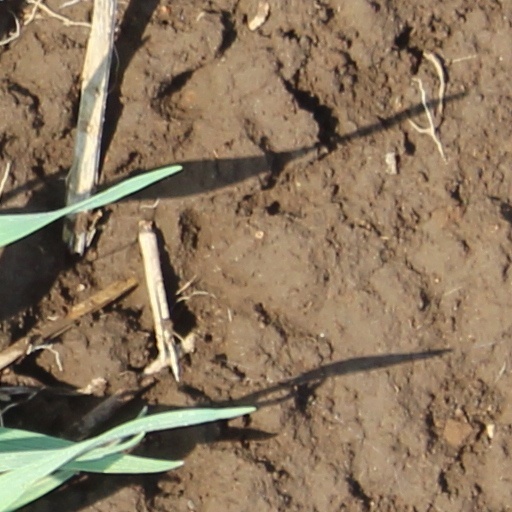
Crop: wheat